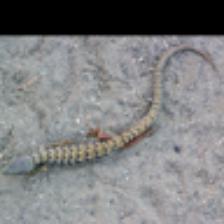
Label: NonHuman